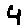
Label: 4